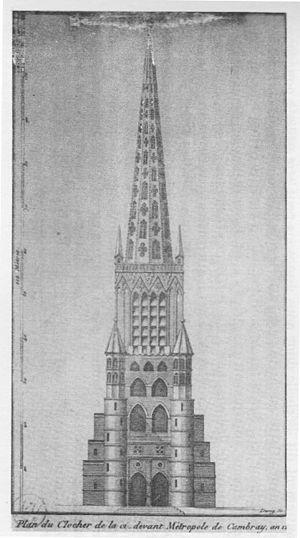
Façade de l'ancienne cathédrale Notre-Dame (Sainte-Marie) de Cambrai, dessinée par Amédée Boileux (début XIX e siècle)
La cathédrale Notre-Dame de Cambrai était une cathédrale de style gothique située à Cambrai. Construite aux XIIᵉ et XIIIᵉ siècles, elle fut détruite pendant la Révolution française et a aujourd’hui entièrement disparu, tout comme sa voisine l'ancienne cathédrale Notre-Dame-en-Cité d'Arras. Siège d’un immense évêché, cette cathédrale était connue comme la « merveille des Pays-Bas », en raison principalement de sa haute flèche ajourée.
Cet article recense les églises en France les plus hautes.